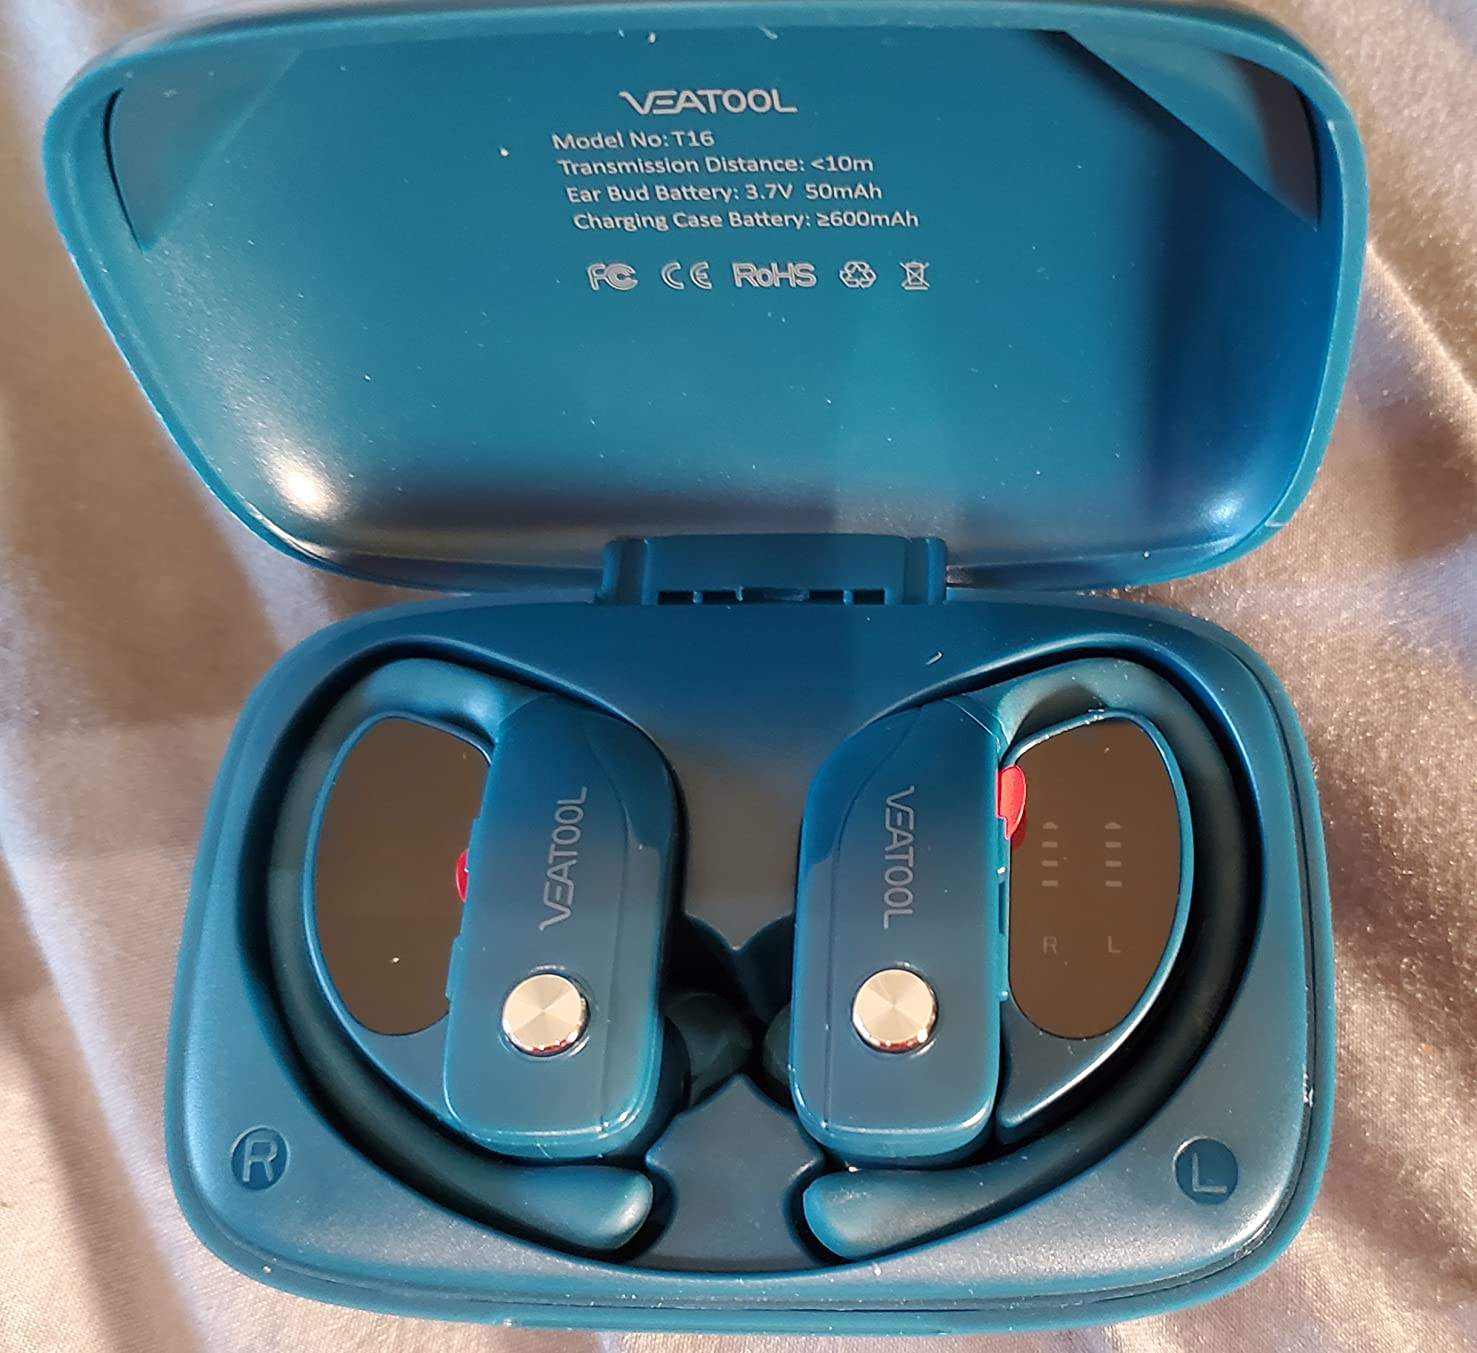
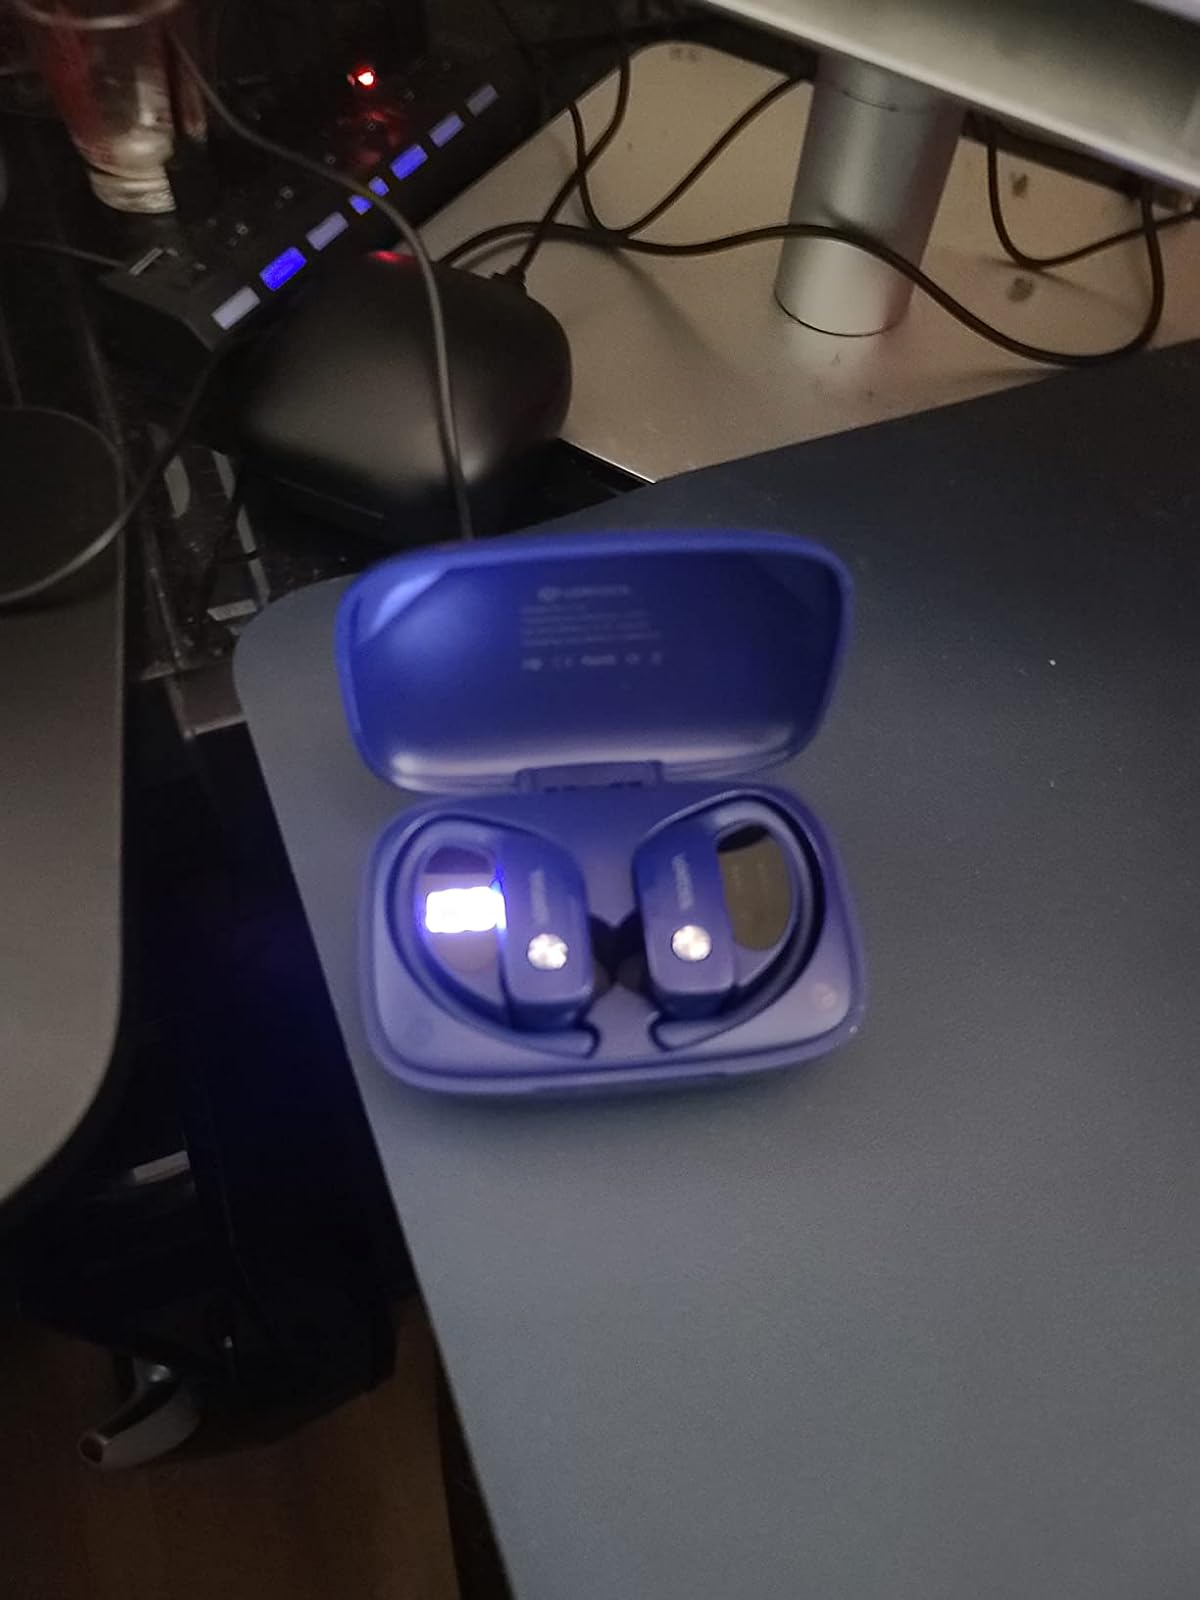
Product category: earbuds
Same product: no